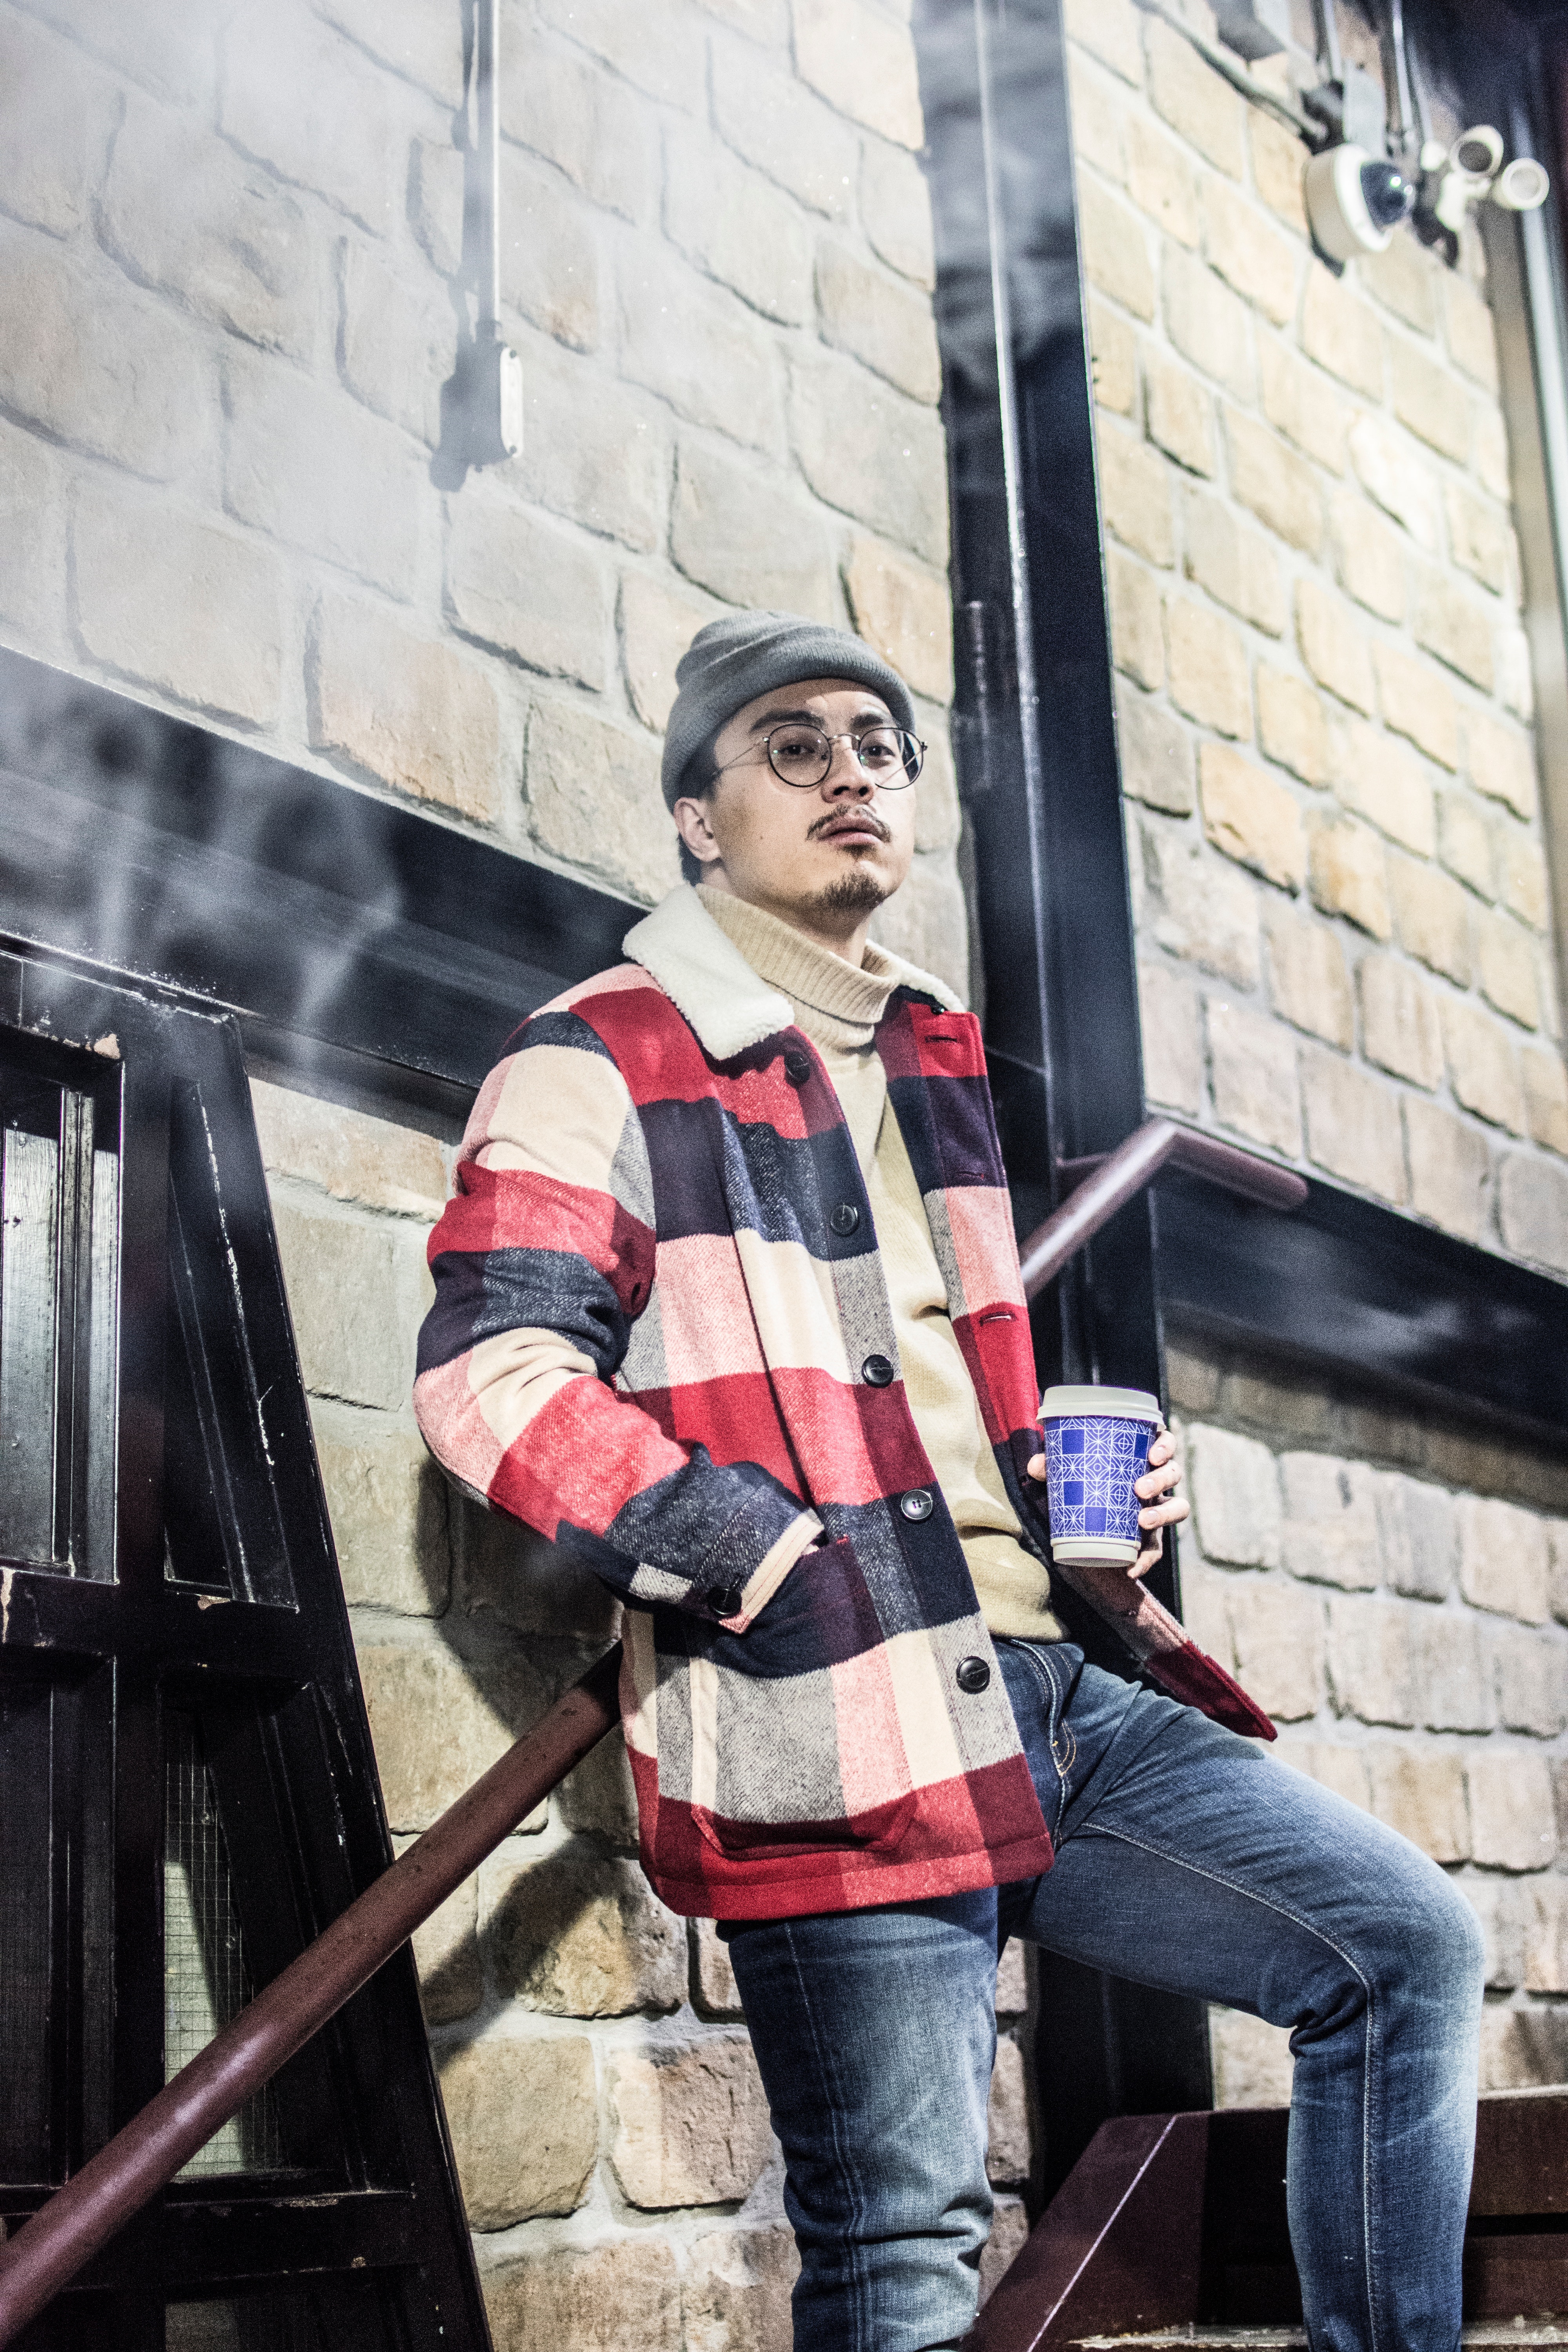
plaid, tartan, pattern, standing, design, textile, photography, outerwear, jeans, denim, jacket